Anton Hám

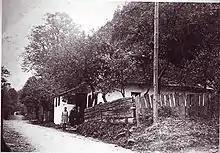
Anton Hám before his birthplace in the Valley Soler of Kremnica

As a student of the Academy of Fine Arts in Prague, Anton Hám made 1000 pieces of the numbered stamping dies for Czechoslovak ducats (1923). They were called St. Wenceslas ducats (svätováclavské dukáty), which were used as an official trade currency in Czechoslovakia. Nowadays, these gold coins belong to precious antiques. Later, Anton Hám produced the very first Czechoslovak hall-marks for gold and silver. He also worked as an author of medals, a sculptor and a specialist in coin fakes. Medals called Kremnica and Doná brána (1930) have been very popular in the past, as well as another piece called Oživenie kremnického baníctva (1934) struck in gold even repeatedly later. He is known as a co-author of all coins produced during the Slovak Republic (1939–45) and he co-designed Polish coins as 1 Polish zloty (1949), 50 and 20 groszy (1949).